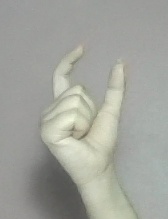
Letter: nun